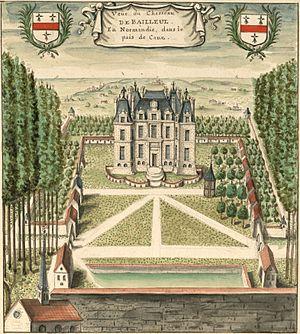
Le château de Bailleul est un château renaissance situé à Angerville-Bailleul, en Seine-Maritime. Il fait l’objet d’un classement au titre des monuments historiques depuis le 8 juillet 2010. Le domaine, avec l'ensemble de la clôture et du bâti, les sols et plantations, ainsi que la grande perspective, fait l’objet d’une inscription au titre des monuments historiques depuis le 28 juillet 2005.